Eglin Air Force Base

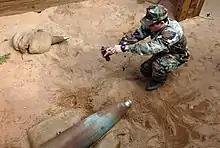
An explosive charge is prepared to be used for rendering unexploded ordnance safe to handle at the Naval School of Explosive Ordnance Disposal.

The Naval School of Explosive Ordnance Disposal (NAVSCOLEOD) is a Navy-managed command, jointly staffed by Army, Navy, Air Force, and Marine Corps personnel. NAVSCOLEOD opened its new consolidated training facility in April 1999.